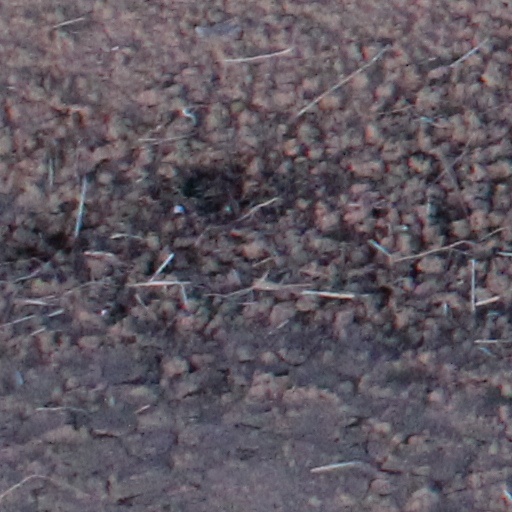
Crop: wheat